AMC Hornet

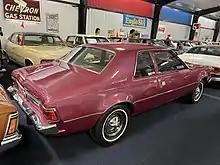
1973 Hornet two-door sedan

The 1972 model year Hornet was one of the first American cars to offer a special luxury trim package created by a renowned fashion designer. The "special interiors were stylish and unlike anything the industry had seen before, helping secure the company's reputation as a design leader."